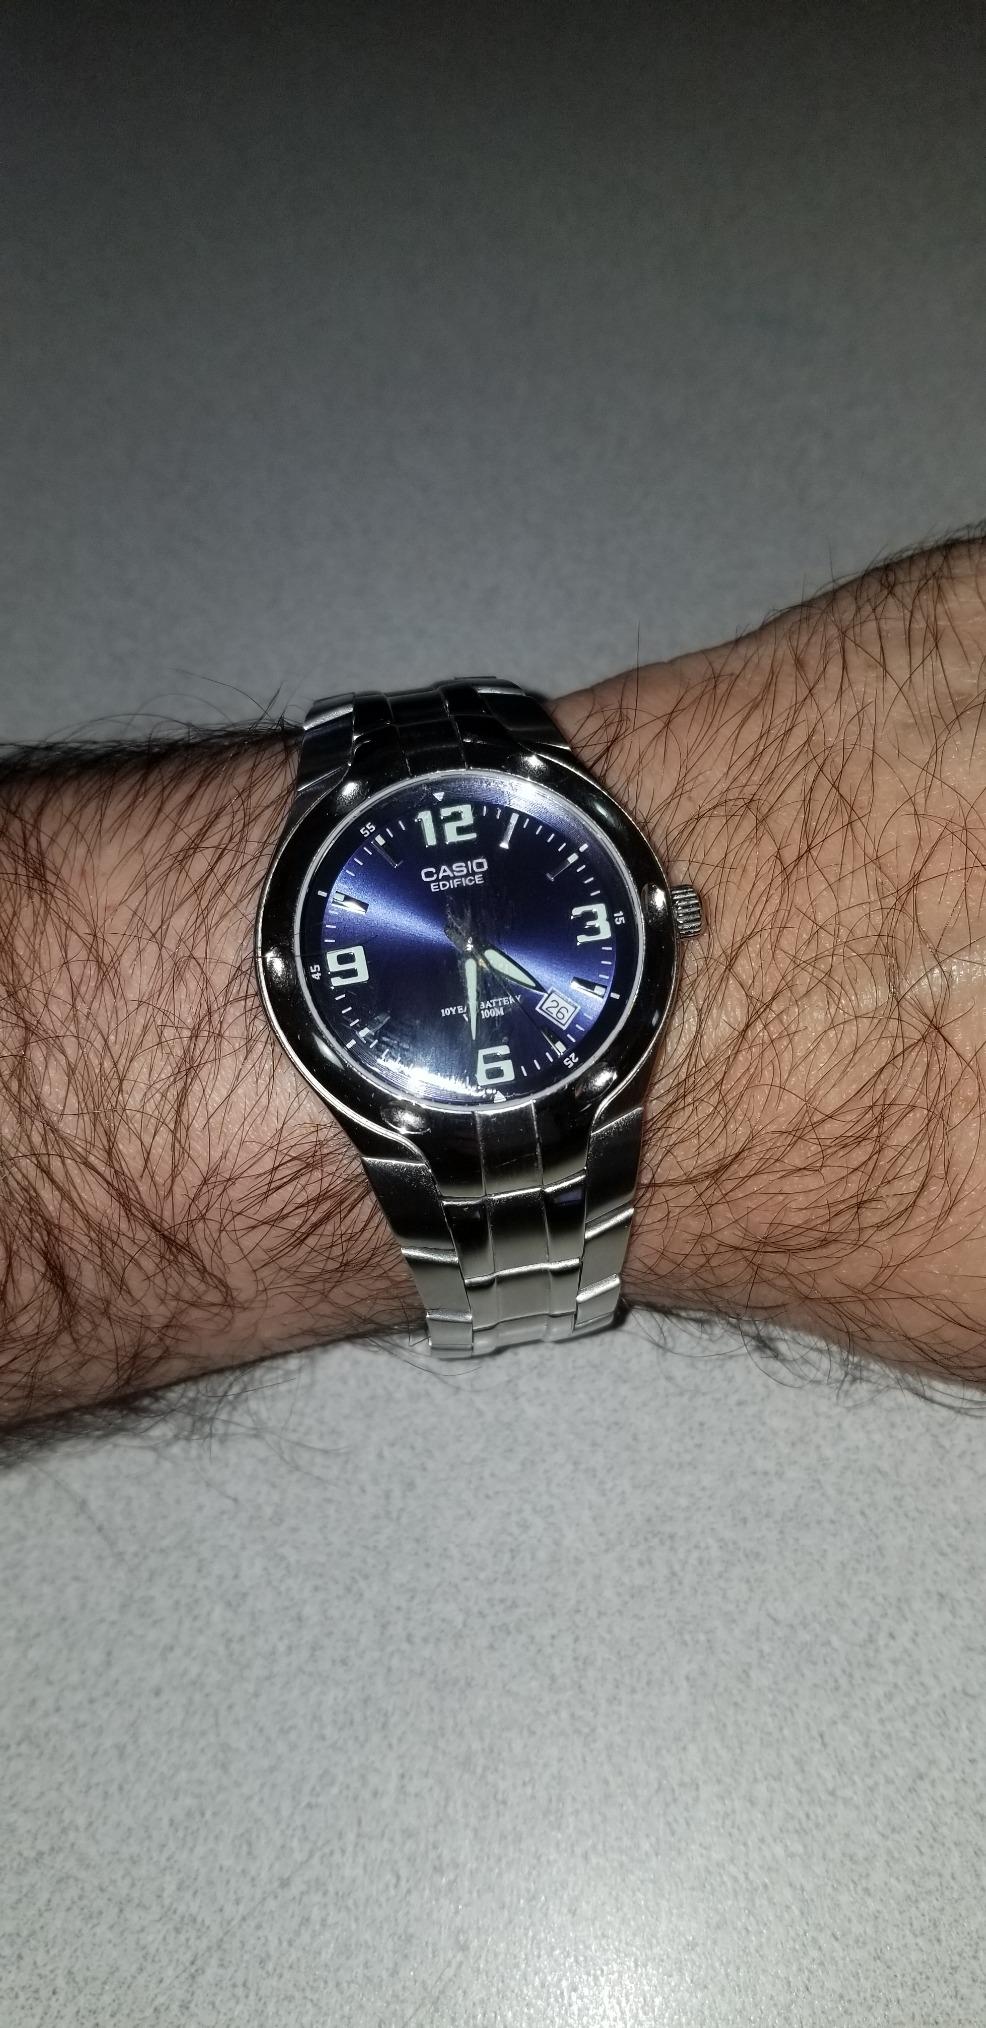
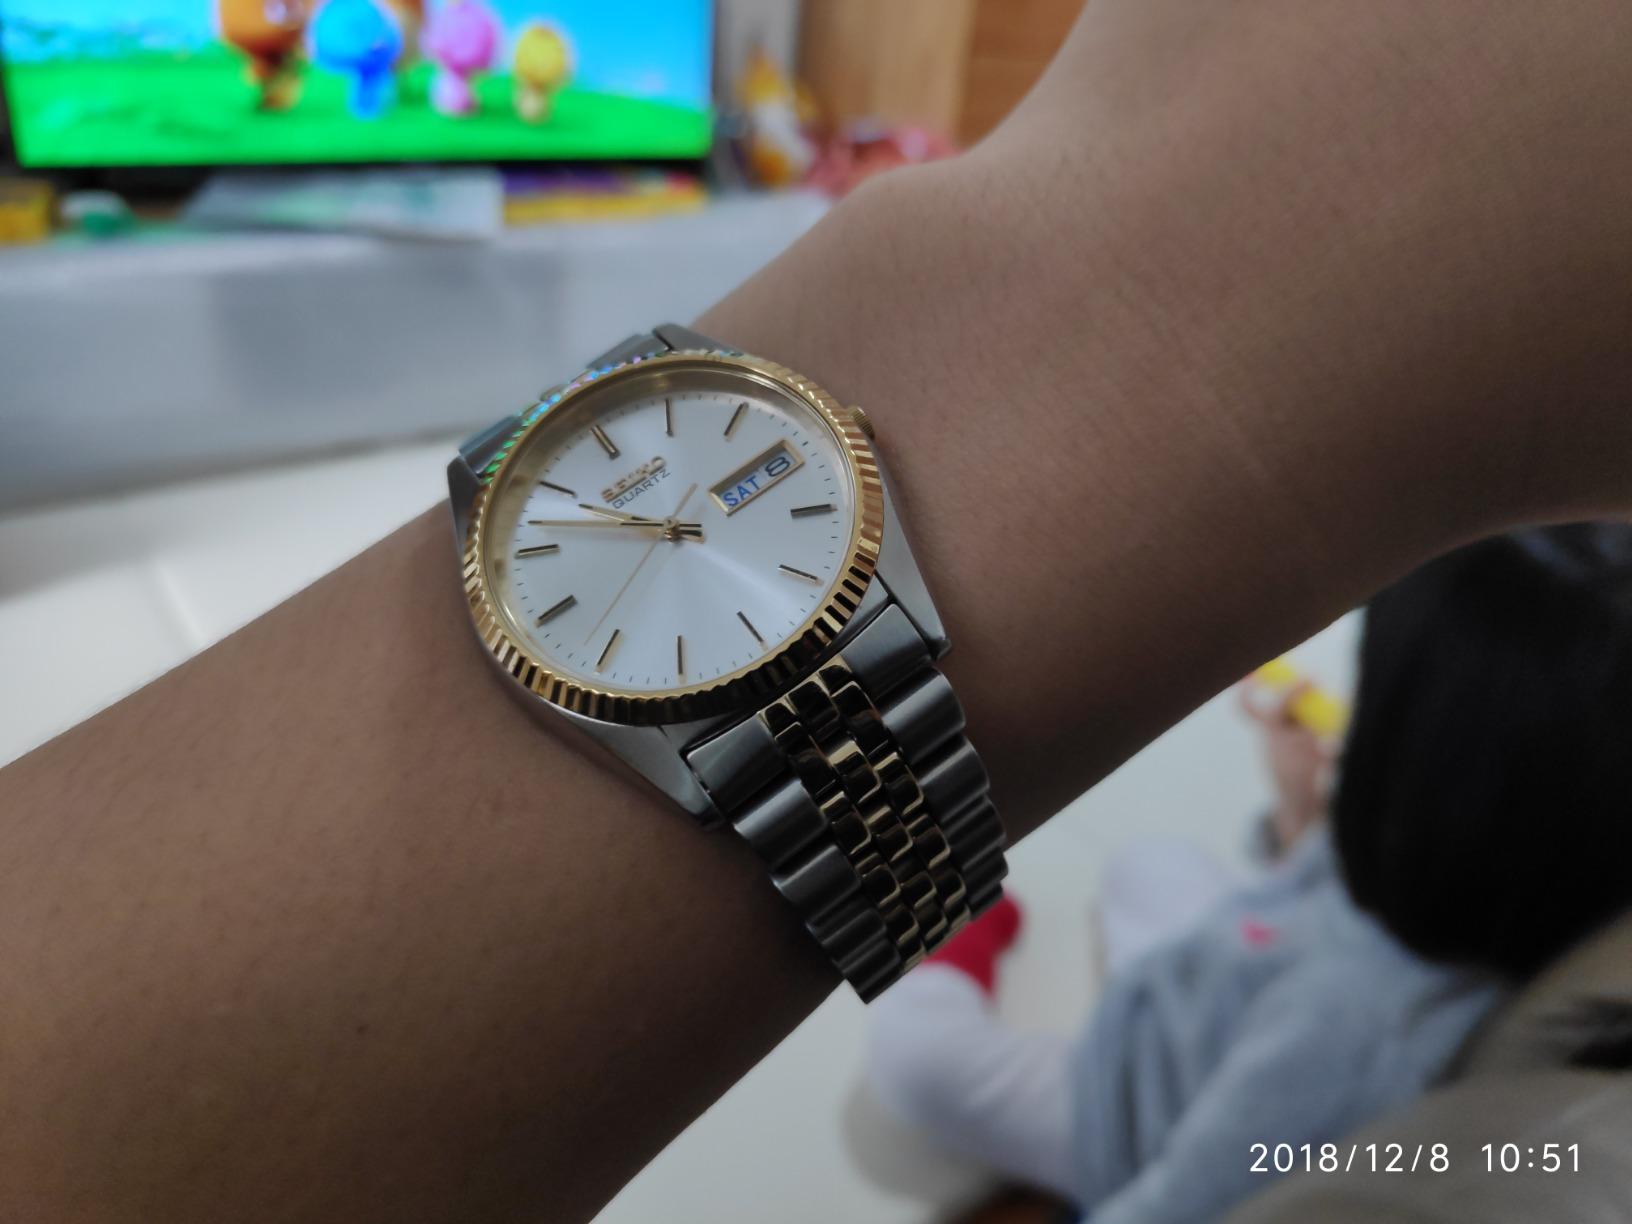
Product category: accessories_watch
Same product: no